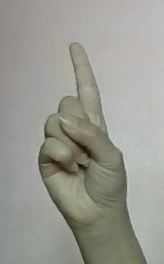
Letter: bb